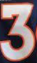
Number: 3